Alveston

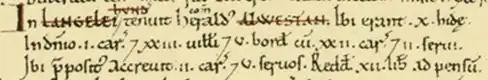
Domesday Book entry for Alveston

The Domesday Book of 1086 recorded the following entry for Alveston: . Translated as follows: "In Langeley Hundred Earl Harold held Alveston. There were there 10 hides in demesne, 1 plough-team, 23 villeins, 5 bordars for whom there were 22 plough-teams, 2 serfs. There...2 plough-teams, 5 serfs. It returned £12..." This was a very large manor, of 35 households in total. As the manor had been held by King Harold Godwinson it was seized into the royal demesne by William the Conqueror and remained in use as a royal hunting park until 1149.